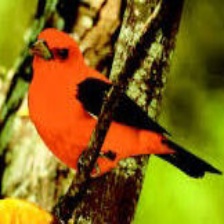
Species: SCARLET TANAGER
Scientific name: PIRANGA OLIVACEA